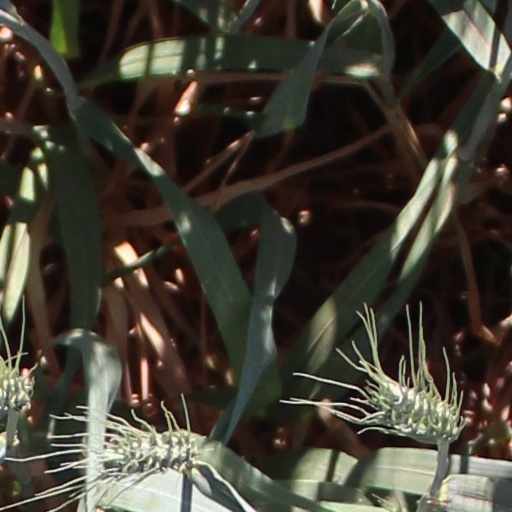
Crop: wheat